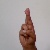
The image shows a hand gesture representing the letter 'R' in Indian Sign Language.